Porta Pia

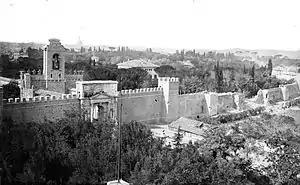
The breach of Porta Pia, on the right, in a contemporaneous photograph following the Capture of Rome in 1870

Porta Pia was one of the northern gates in the Aurelian Walls of Rome, Italy. One of Pope Pius IV's civic improvements to the city, it is named after him. Situated at the end of a new street, the Via Pia, it was designed by Michelangelo to replace the Porta Nomentana situated several hundred meters southwards, which was closed up at the same time. Construction began in 1561 and ended in 1565, after the artist's death. A 1561 bronze commemorative medal by shows an early plan by Michelangelo, very different from his final design. The façade on the outside of the city was completed in 1869 under the Neo-Classicist design by Virginio Vespignani.